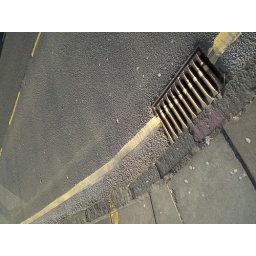
13 On the floor by Lady Lawson Street bus stop